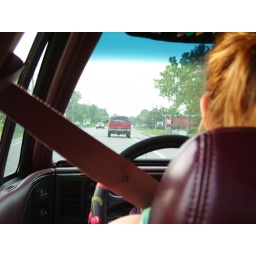
Dad, Uncle Steve, and Grandma are in the red truck ahead